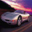
Label: automobile